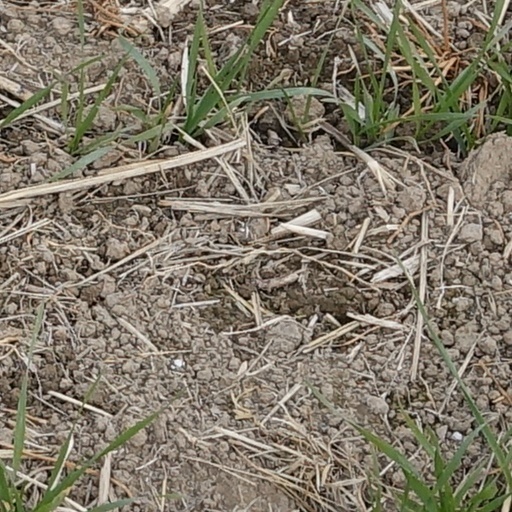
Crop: wheat